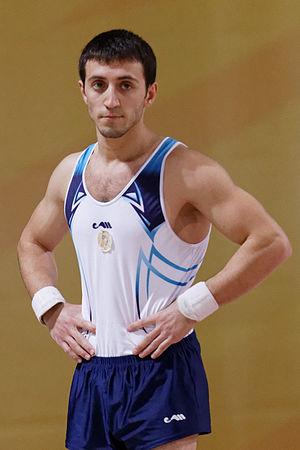
Championnats d'Europe de gymnastique artistique 2015. Finale hommes au saut de cheval.
Artur Davtyan est un gymnaste artistique arménien, né le 8 août 1992 à Erevan.